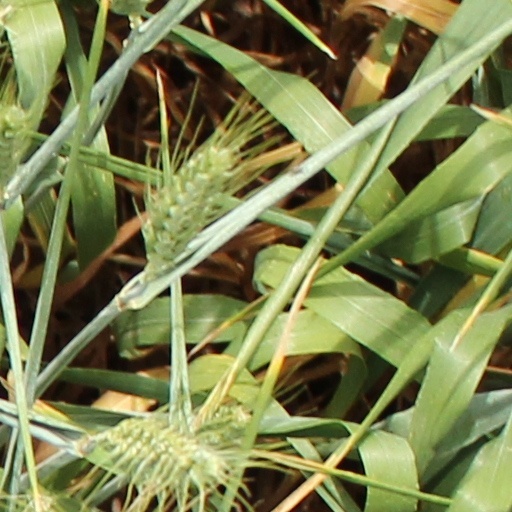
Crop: wheat